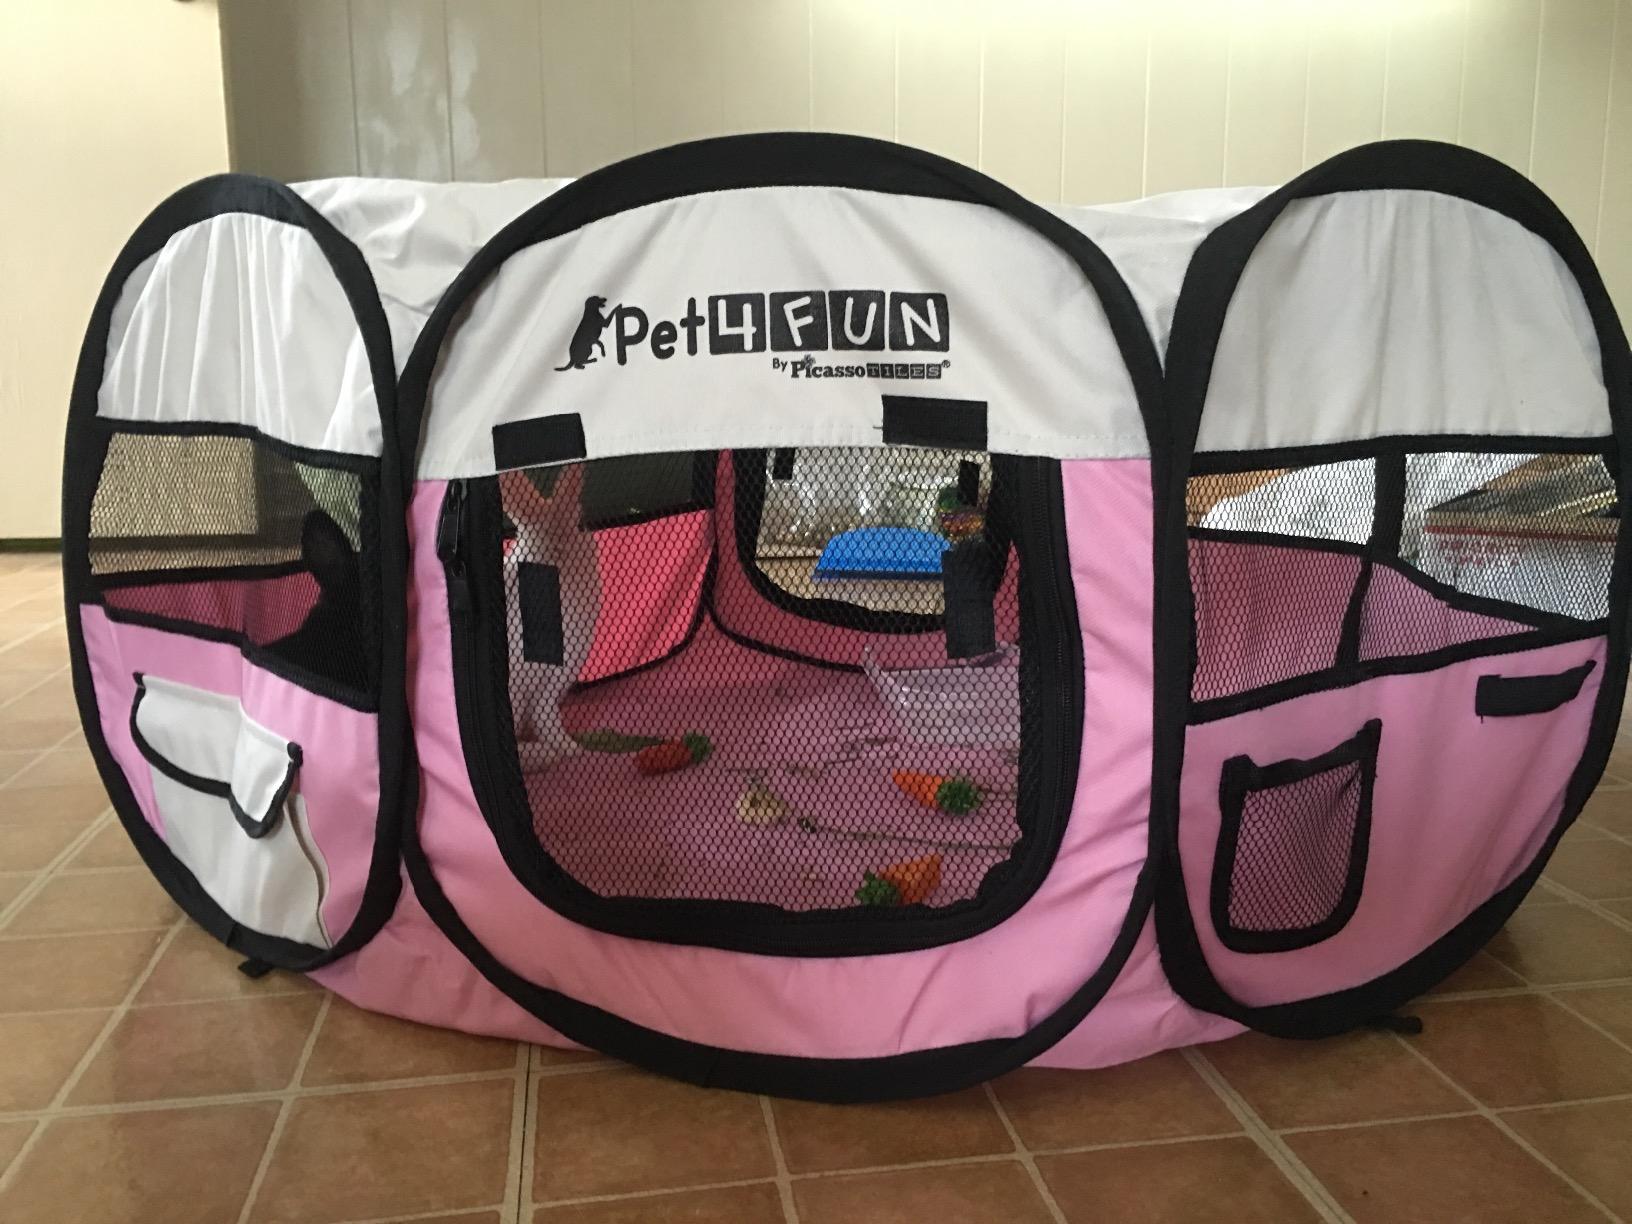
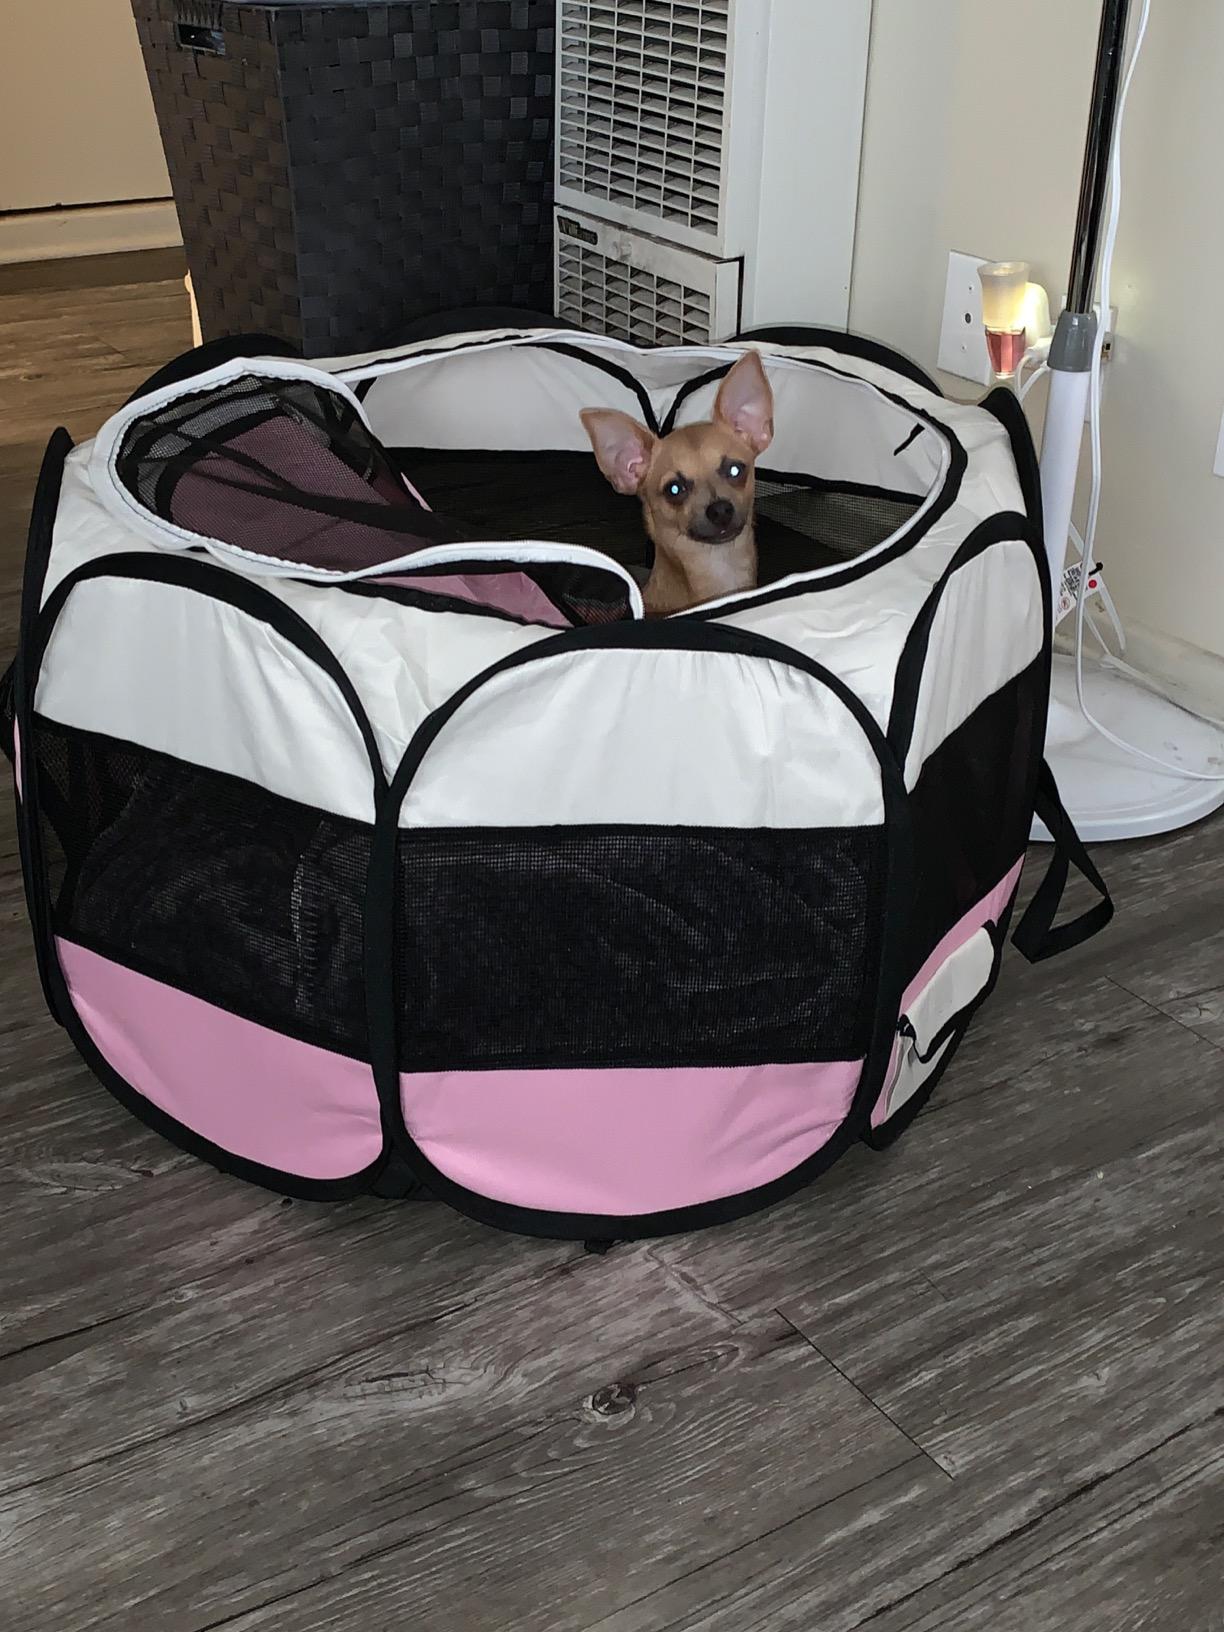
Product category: items_kennel
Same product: yes